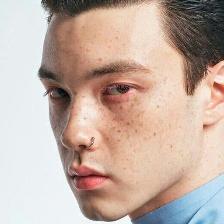
Label: faces